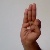
The image shows a hand gesture representing the letter 'F' in Indian Sign Language.